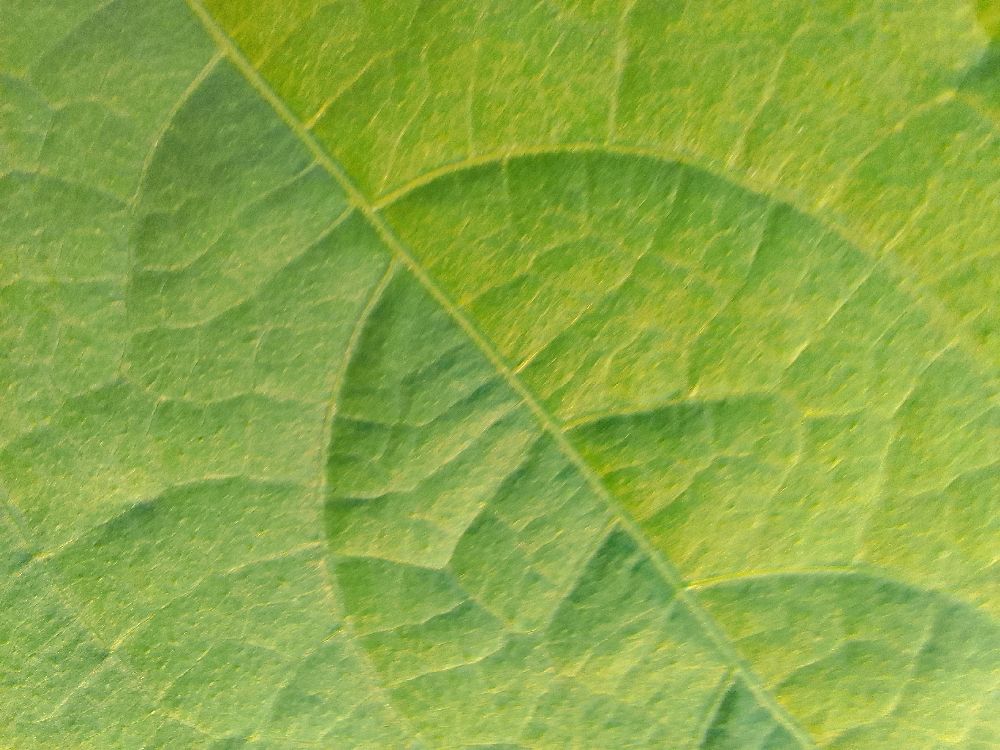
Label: healthy